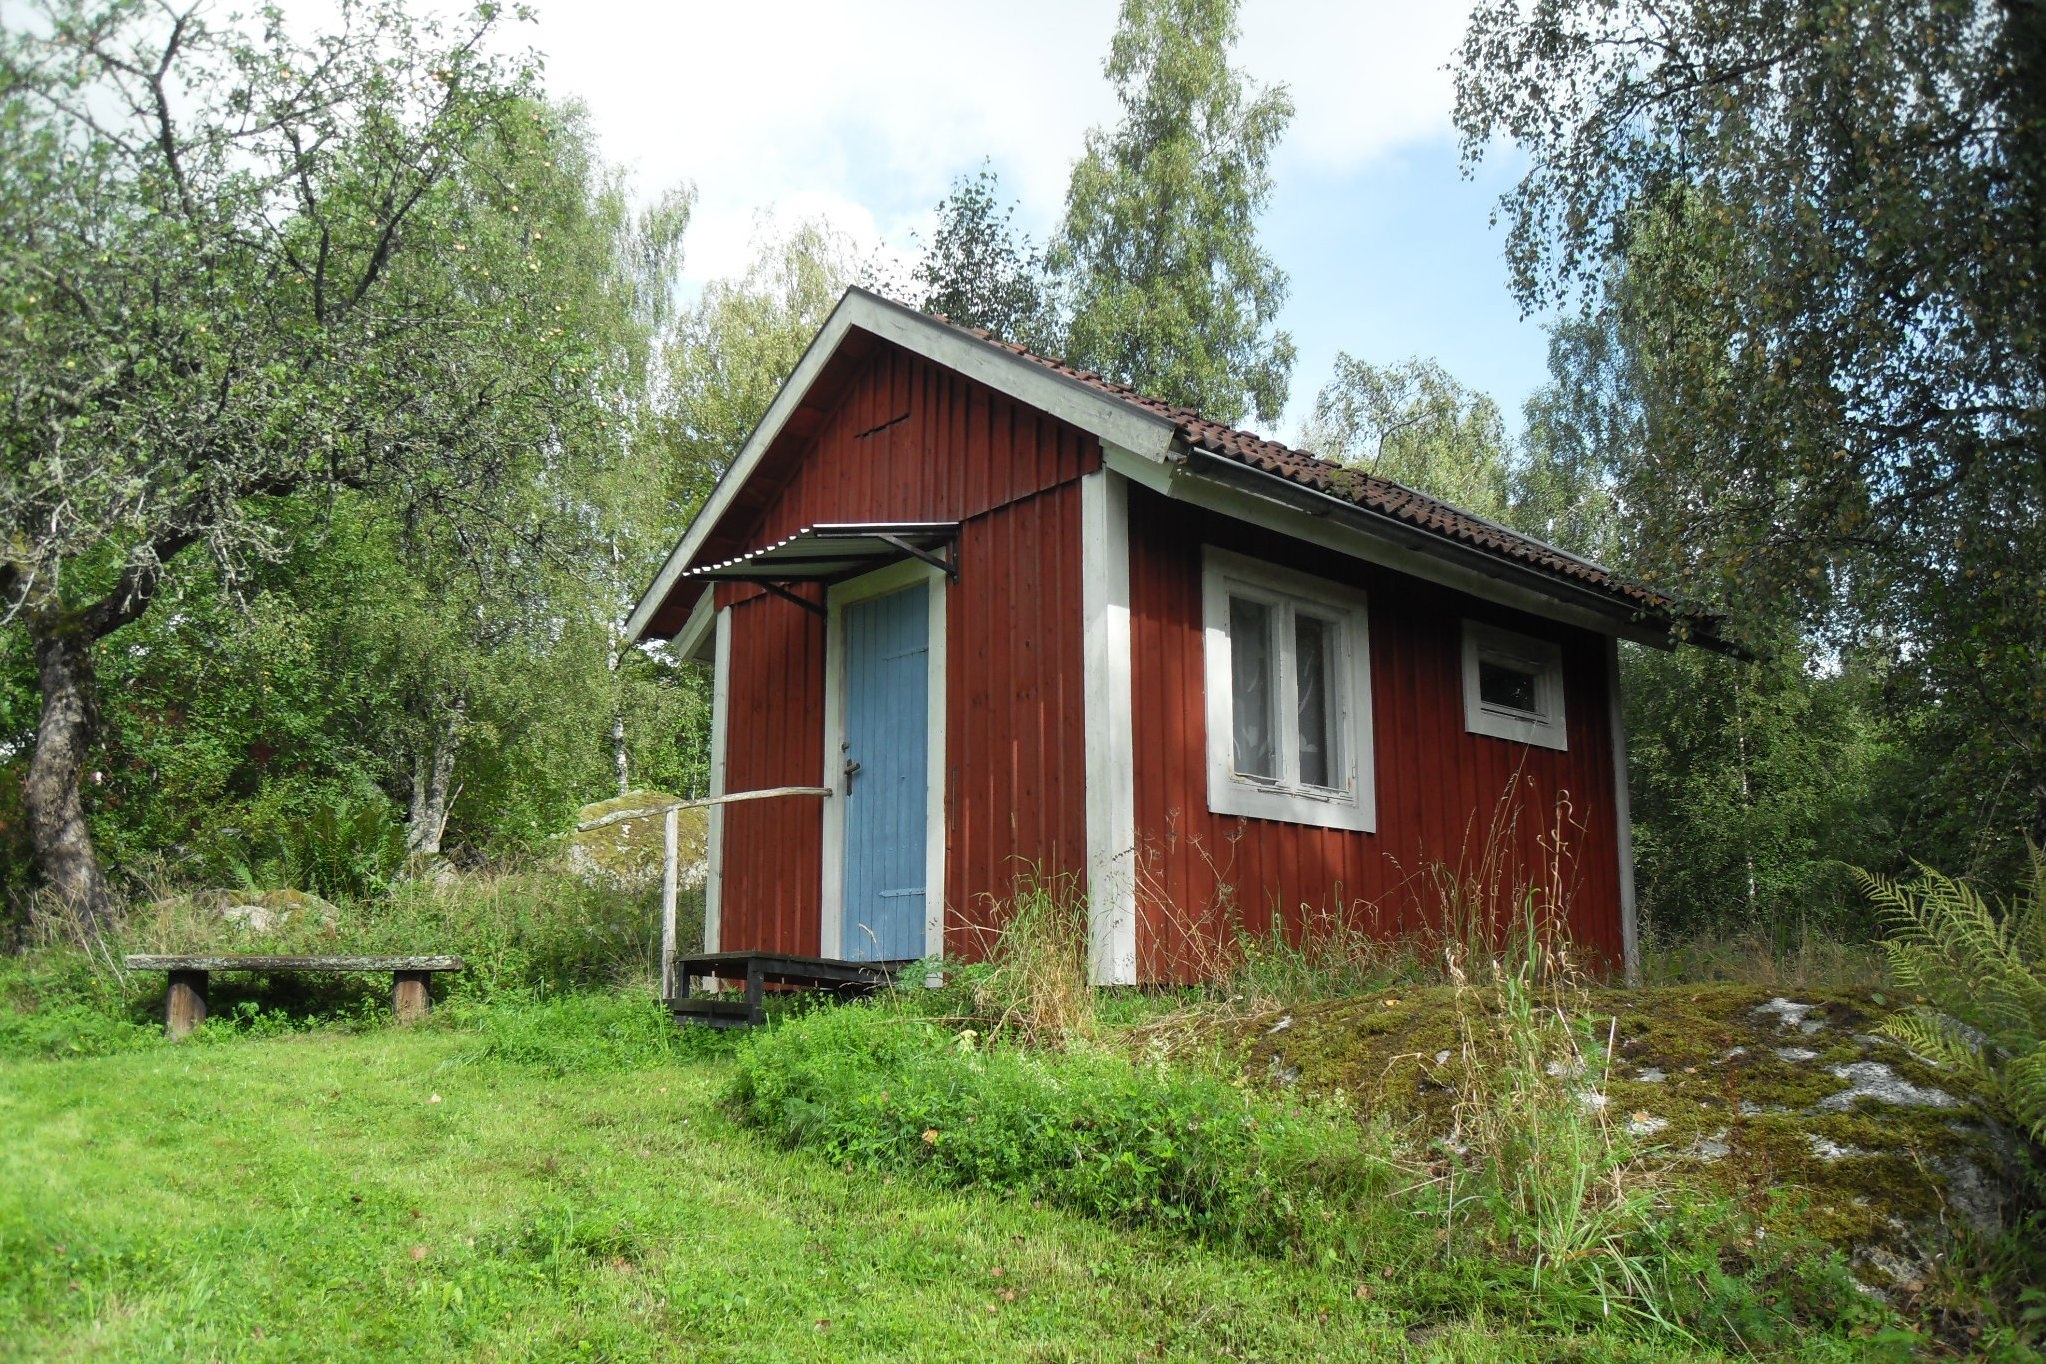
farm, house, building, barn, home, shed, hut, shack, cottage, property, chapel, farmhouse, sweden, estate, log cabin, real estate, rural area, sauna, vils hult